Lisa Edelstein

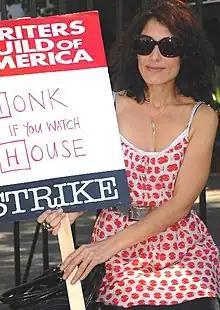
Edelstein picketed during the 2007–08 Writers Guild of America strike, which halted the production of "House".

Bigger roles in TV dramas soon followed, among them the lesbian sister on ABC's "Relativity" (1996); a high-priced call girl turned Rob Lowe's date on "The West Wing" (1999); a transgender woman on "Ally McBeal" (2000); and Ben Covington's (Scott Speedman) girlfriend on "Felicity" (2001). She also continued to land guest-star spots on such shows as "ER", "Frasier", "Just Shoot Me!", "Without a Trace", and "Judging Amy", as well as small parts in the films "What Women Want", "Keeping the Faith", "As Good as It Gets", and "Daddy Day Care".